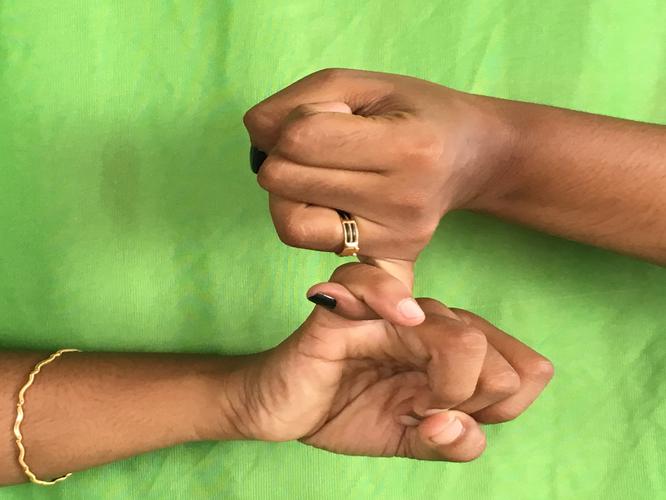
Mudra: Kilaka
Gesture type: double_hand